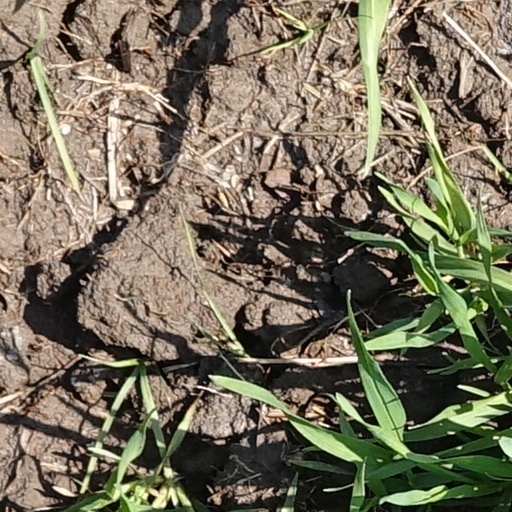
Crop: wheat